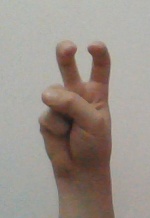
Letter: toot